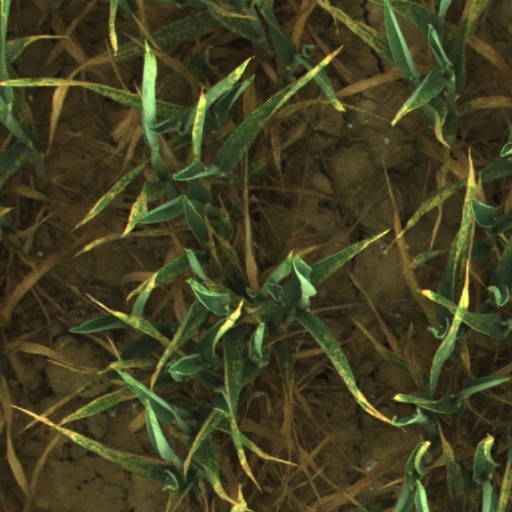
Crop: wheat